Headwaters Forest Reserve

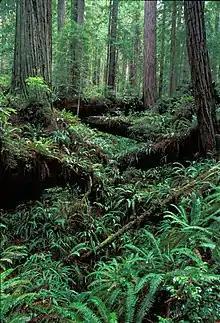
Headwaters Forest Reserve

The reserve was established in 1999 (H.R. 2107, Title V. Sec.501.) The reserve was created after a 15-year effort to save the ancient ecosystem (with some trees estimated at over two thousand years old), from being clearcut.